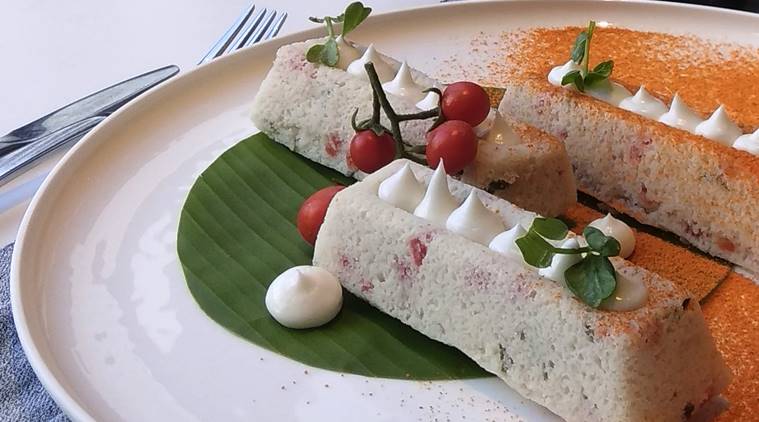
Dish: idli